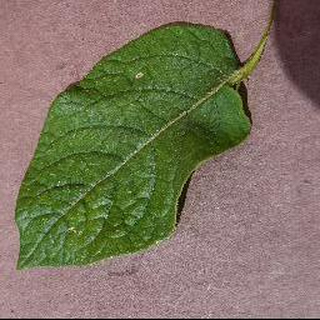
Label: healthy_potato